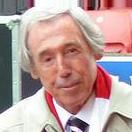
Age: 75